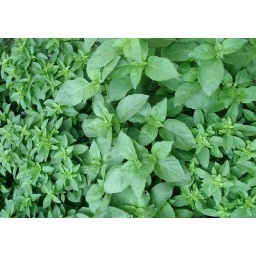
Large and small-leaved basil plants for sale. At a market in Provence where basil is everywhere in summer.